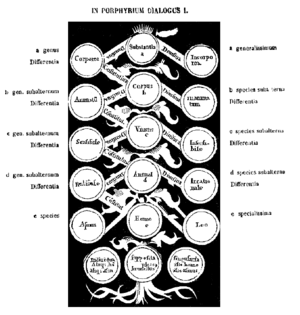
Porphyre de Tyr est un philosophe néoplatonicien, connu pour avoir été le disciple de Plotin, pour avoir édité les écrits de ce dernier et rédigé après la mort de son maître une Vie de Plotin, que nous pouvons lire encore aujourd'hui. Il est aussi important à un autre titre : c'est par lui que le néoplatonisme va passer en milieu chrétien, via Marius Victorinus, jusque chez saint Augustin et Claudien Mamert. Il écrivit un traité Contre les chrétiens. Parmi ses disciples, il semble qu'il faille compter Jamblique. Porphyre pense que le christianisme implique une conception absurde et irrationnelle de la divinité qui le condamnerait, aussi bien du point de vue des religions particulières que du point de vue transcendant de la philosophie.
Un arbre de Porphyre est une ontologie structurée en arborescences hiérarchiques, inventée par le philosophe néoplatonicien Porphyre au IIIᵉ siècle, et dont la logique de construction correspond à trois rangées ou colonnes de mots : la rangée du milieu contient les séries du genre et de l'espèce, et forment l'analogue d'un tronc ; les rangées de gauche et de droite contiennent les différences, et sont analogues aux branches d'un arbre. Ce système de classification permet de subordonner les genres et les espèces sous des genres supérieurs, afin de classifier les espèces réelles, par exemple les espèces animales.